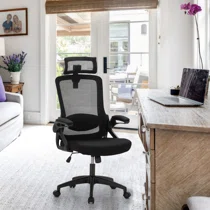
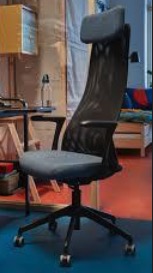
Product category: items_chair
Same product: no